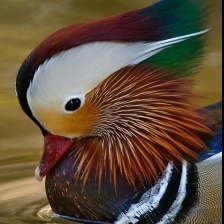
Species: MANDRIN DUCK
Scientific name: AIX GALERICULATA
ImageNet parent category: drake